San Rocco, Rome

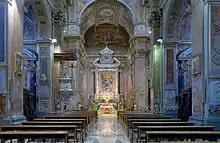
Interior of the shrine.

The new Church of San Rocco was constructed around 1509. Built as the chapel of the adjacent hospital, it was rebuilt in 1657 to a design by Giovan Antonio de' Rossi. He added a small dome, the sacristy and the new chapel of the "Madonna delle Grazie". Later changes were made introducing the Neo-Classical style to it. A new, Palladio-influenced façade by Giuseppe Valadier was built in 1834, inspired by Andrea Palladio's work on Church of San Giorgio Maggiore, Venice. The coat of arms of Pope Gregory XVI is over the main entrance. Two “Angels holding candles” were added to the façade in 1984.